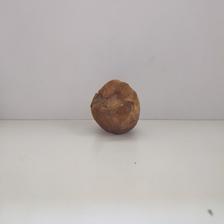
Size: Spoiled